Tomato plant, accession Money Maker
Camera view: horizontal (90 deg, fisheye); turntable rotation: 0 degrees
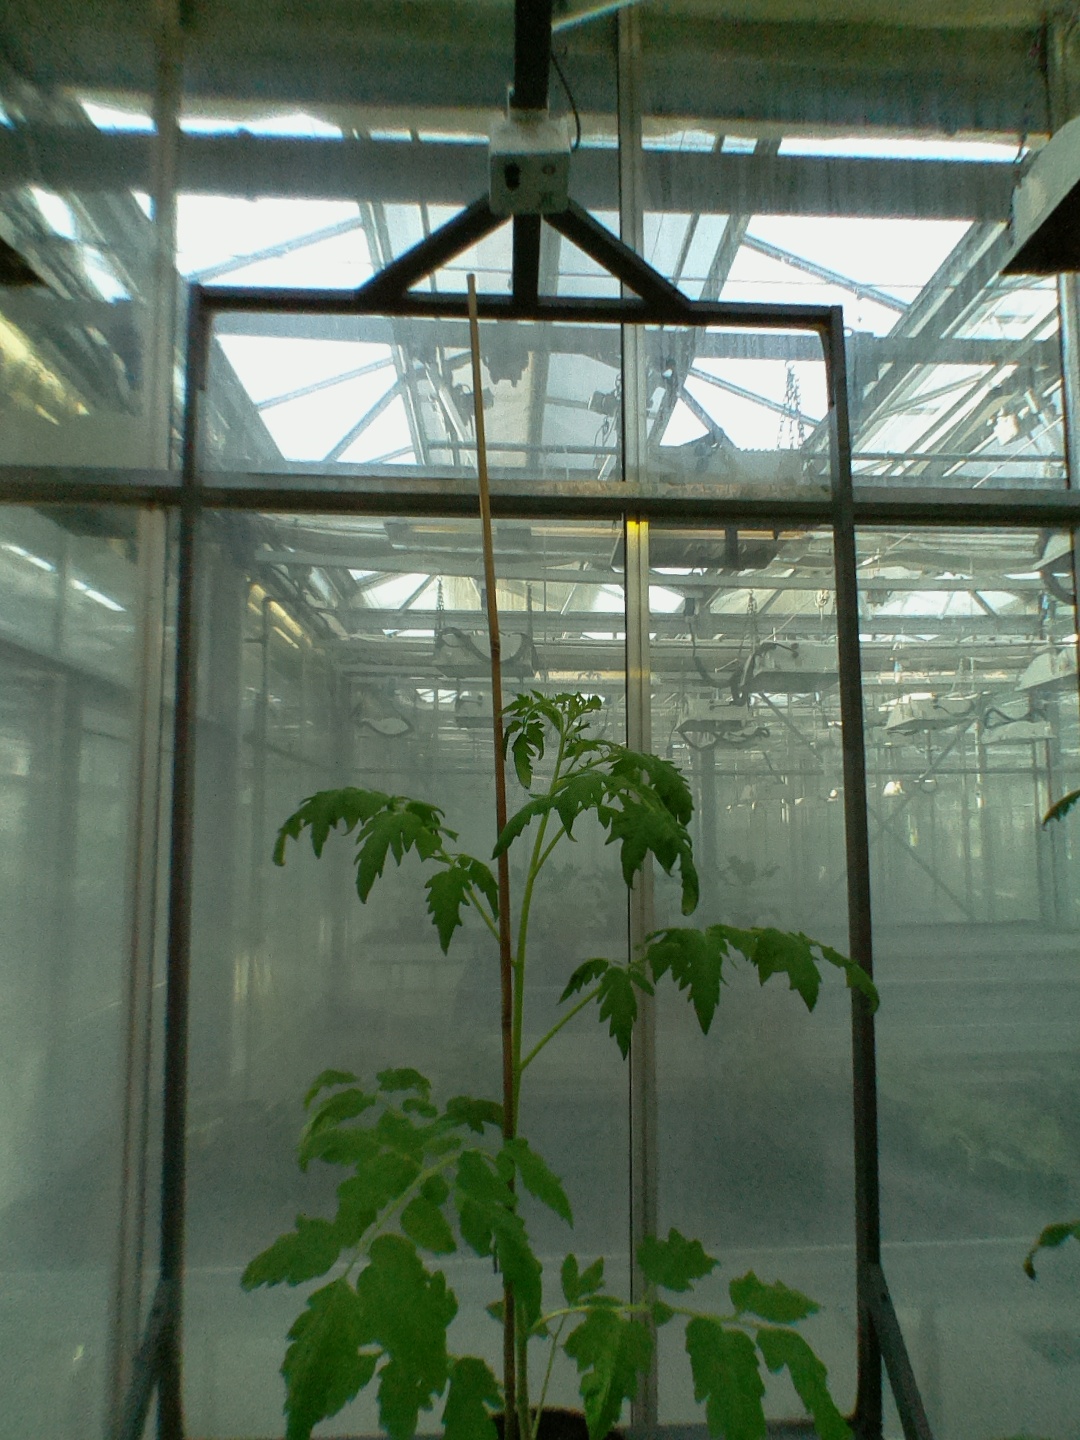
BBCH growth stage 16: 12 of true leaves visible